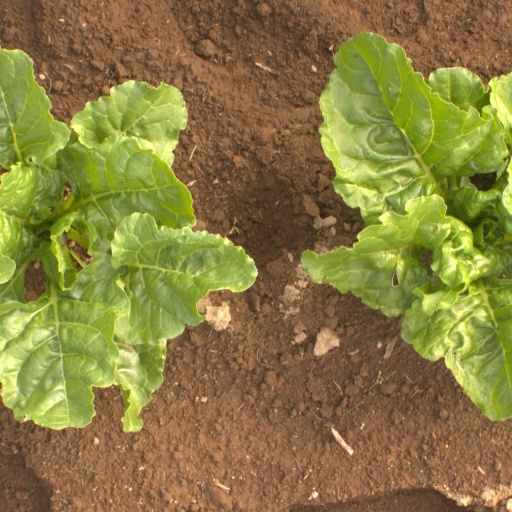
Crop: sugar beet